M1200 Armored Knight

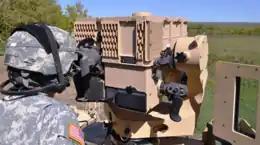
A fire support specialist looks through a laser range finder mounted atop an M1200 Knight armored vehicle

The M1200 Armored Knight is an armored vehicle used by forward observers in the U.S. military for precision targeting. Most of the Knights were used for operations in Iraq. The M1200 entered service in 2008.